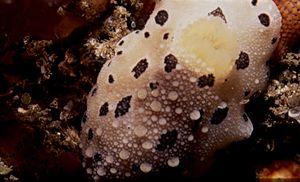
Mandelia mirocornata, unique représentant du genre Mandelia et de la famille des Mandeliidae, est une espèce de mollusques de l'ordre des nudibranches.
Dans la nomenclature biologique, il est accepté que le nom binominal d'une espèce soit choisi en l'honneur d'une personne. Ne sont pas ici listées les trop nombreuses espèces devant leur nom à un zoologiste.